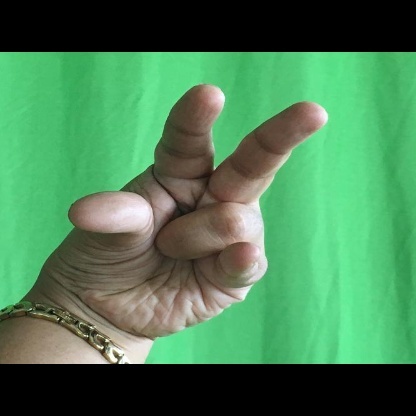
Mudra: Kangulam